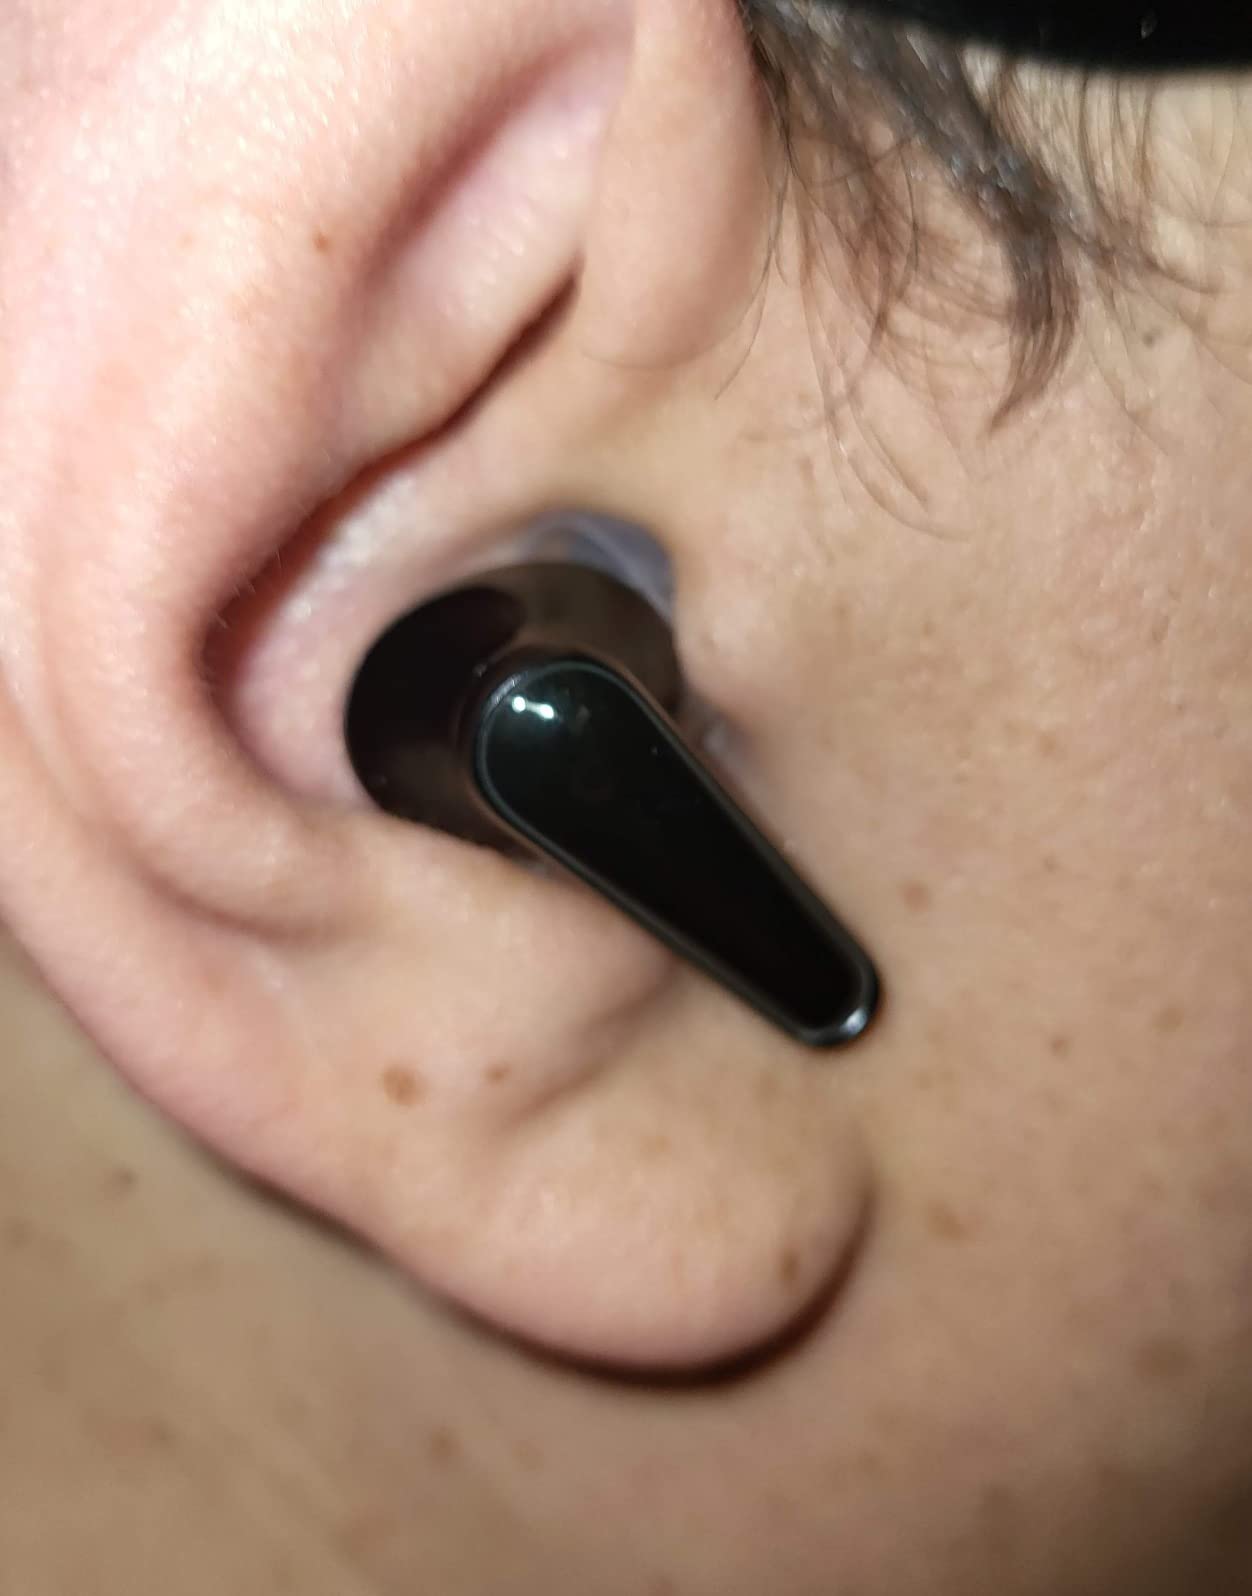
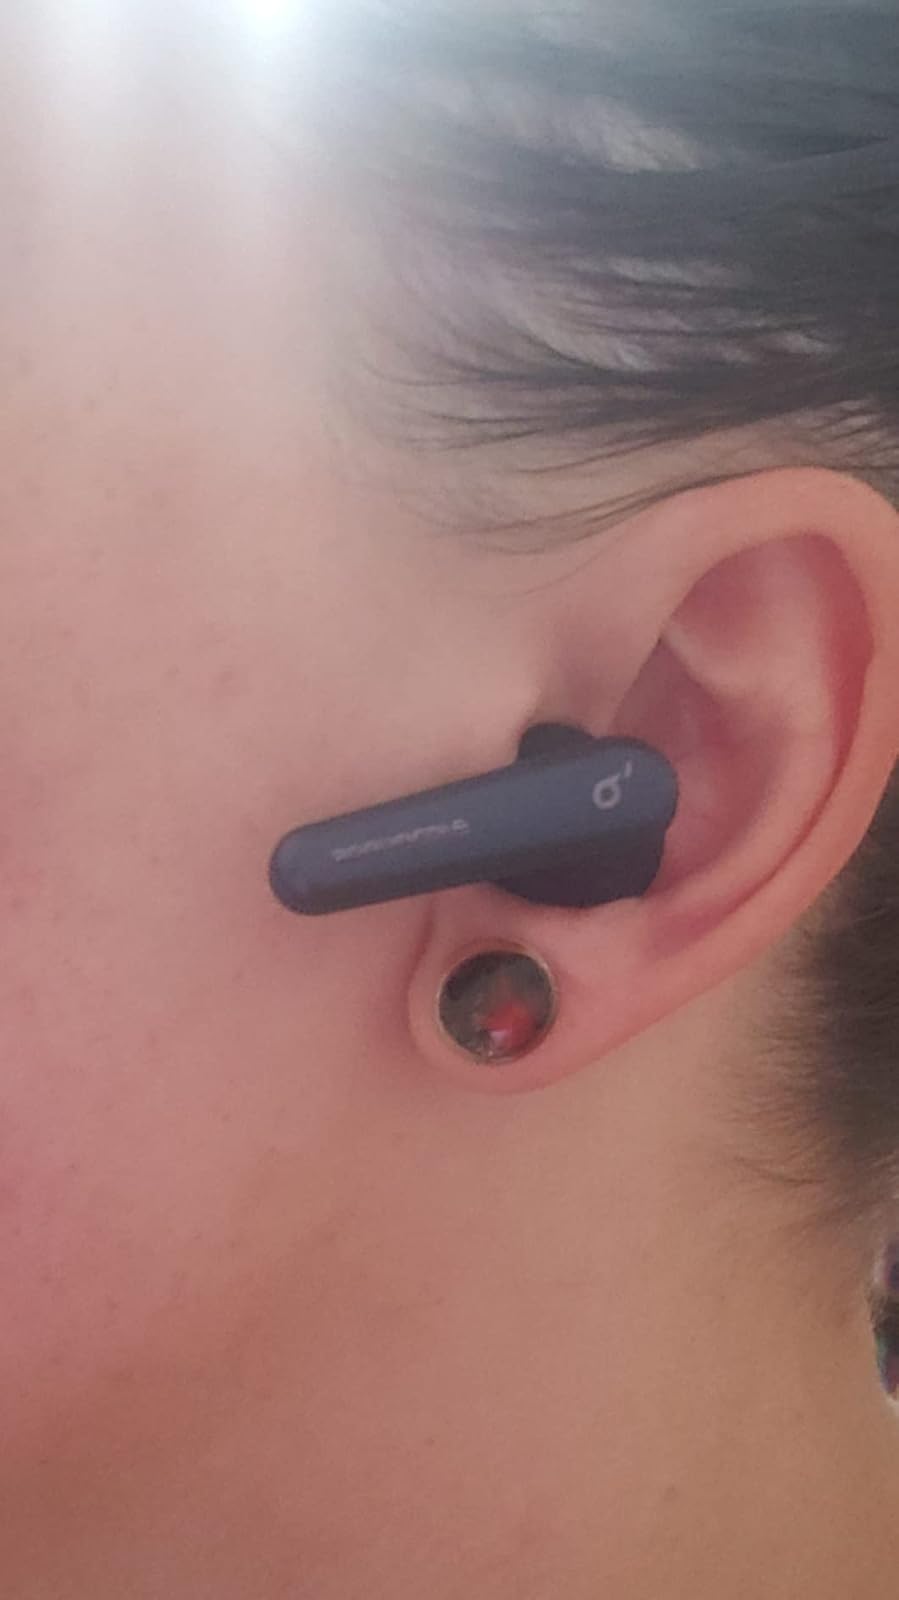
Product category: earbuds
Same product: no